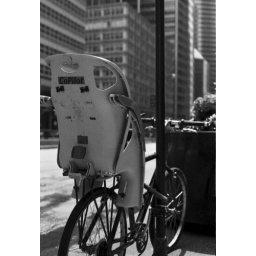
A bicycle locked to a street sign in Chicago. Passenger optional.